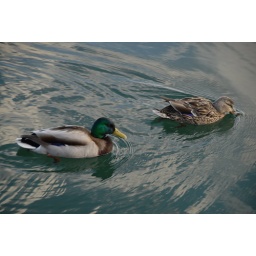
Male and female mallard ducks in Lake Ontario.